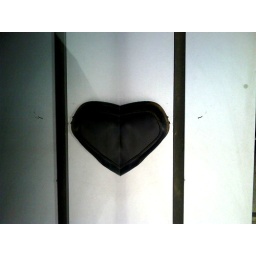
I protruded the shoe from the small cavity below a glass parapet and captured the shoe and its reflection from above.